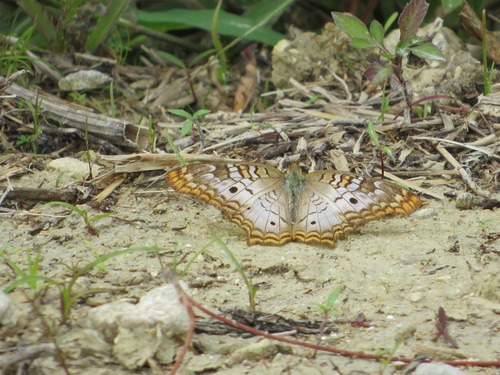
Scientific name: Anartia jatrophae
Common name: White peacock
Family: Nymphalidae
Order: Lepidoptera
Pollinator type: Primary pollinator
Habitat: Gardens, parks, and open areas
Geographic range: Southern United States to Argentina
Conservation status: Least Concern